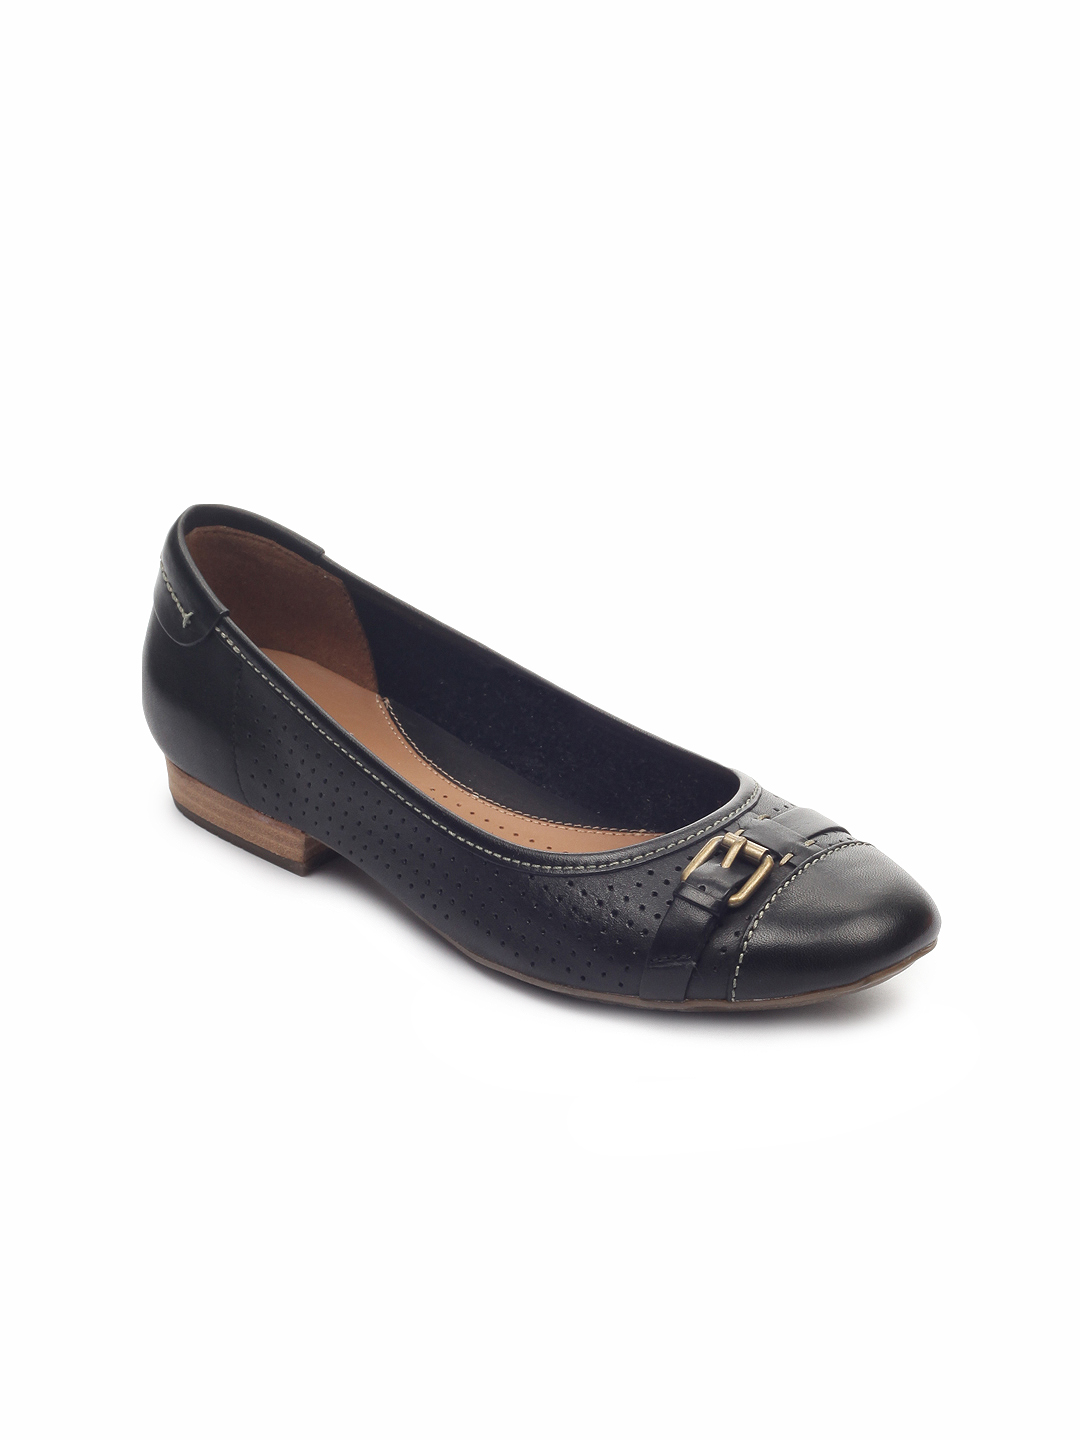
Clarks Women Henderson Fun Leather Black Shoes
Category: Footwear / Shoes / Flats
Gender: Women
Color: Black
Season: Fall 2012
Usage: Casual